Associated Universities, Inc.

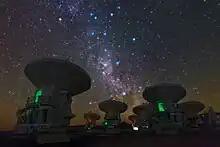
The Southern Milky Way Above ALMA

The Atacama Large Millimeter/submillimeter Array (ALMA), the world's most advanced millimeter/submillimeter observatory, is located on the Chajnantor plateau of the Chilean Andes near San Pedro de Atacama, 5000 m above sea level. ALMA was built by an international partnership comprising North America, Europe and East Asia, in cooperation with the Republic of Chile. AUI is the North American Executive for ALMA.